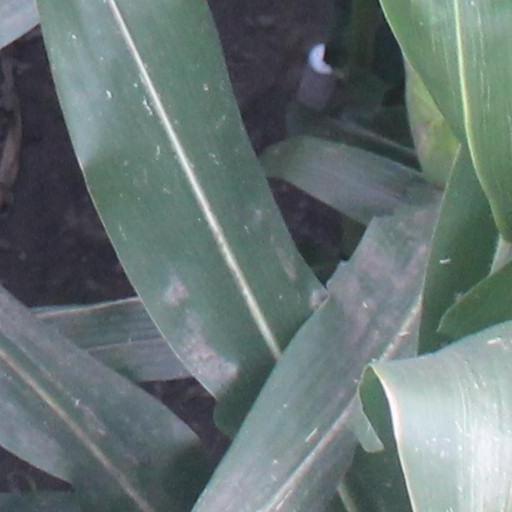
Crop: maize; corn